Kanchikudicharu

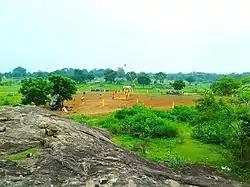

Kanchikudicharu is a Tamil village in the Ampara District in the Eastern Province of Sri Lanka.